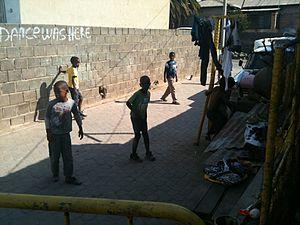
Alexandra est un township de la banlieue de Johannesburg situé dans la province du Gauteng en Afrique du Sud. Alexandra ou Alex est située près du quartier d’affaires de Sandton et est délimitée par Wynberg à l'ouest, Marlboro et Kelvin au nord, Kew, Lombardy West et Lombardy East au sud.